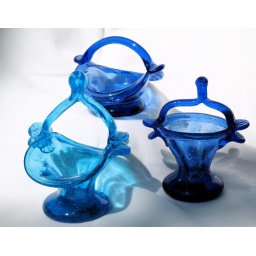
Tiny glass miniature baskets collected by my Mother in the 1940's. From Mexico.